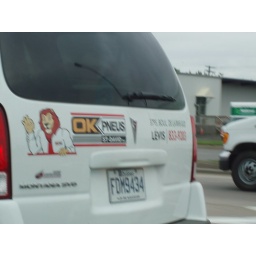
I also like the lion in a dress shirt.